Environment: lab
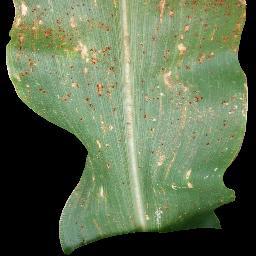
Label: common_rust